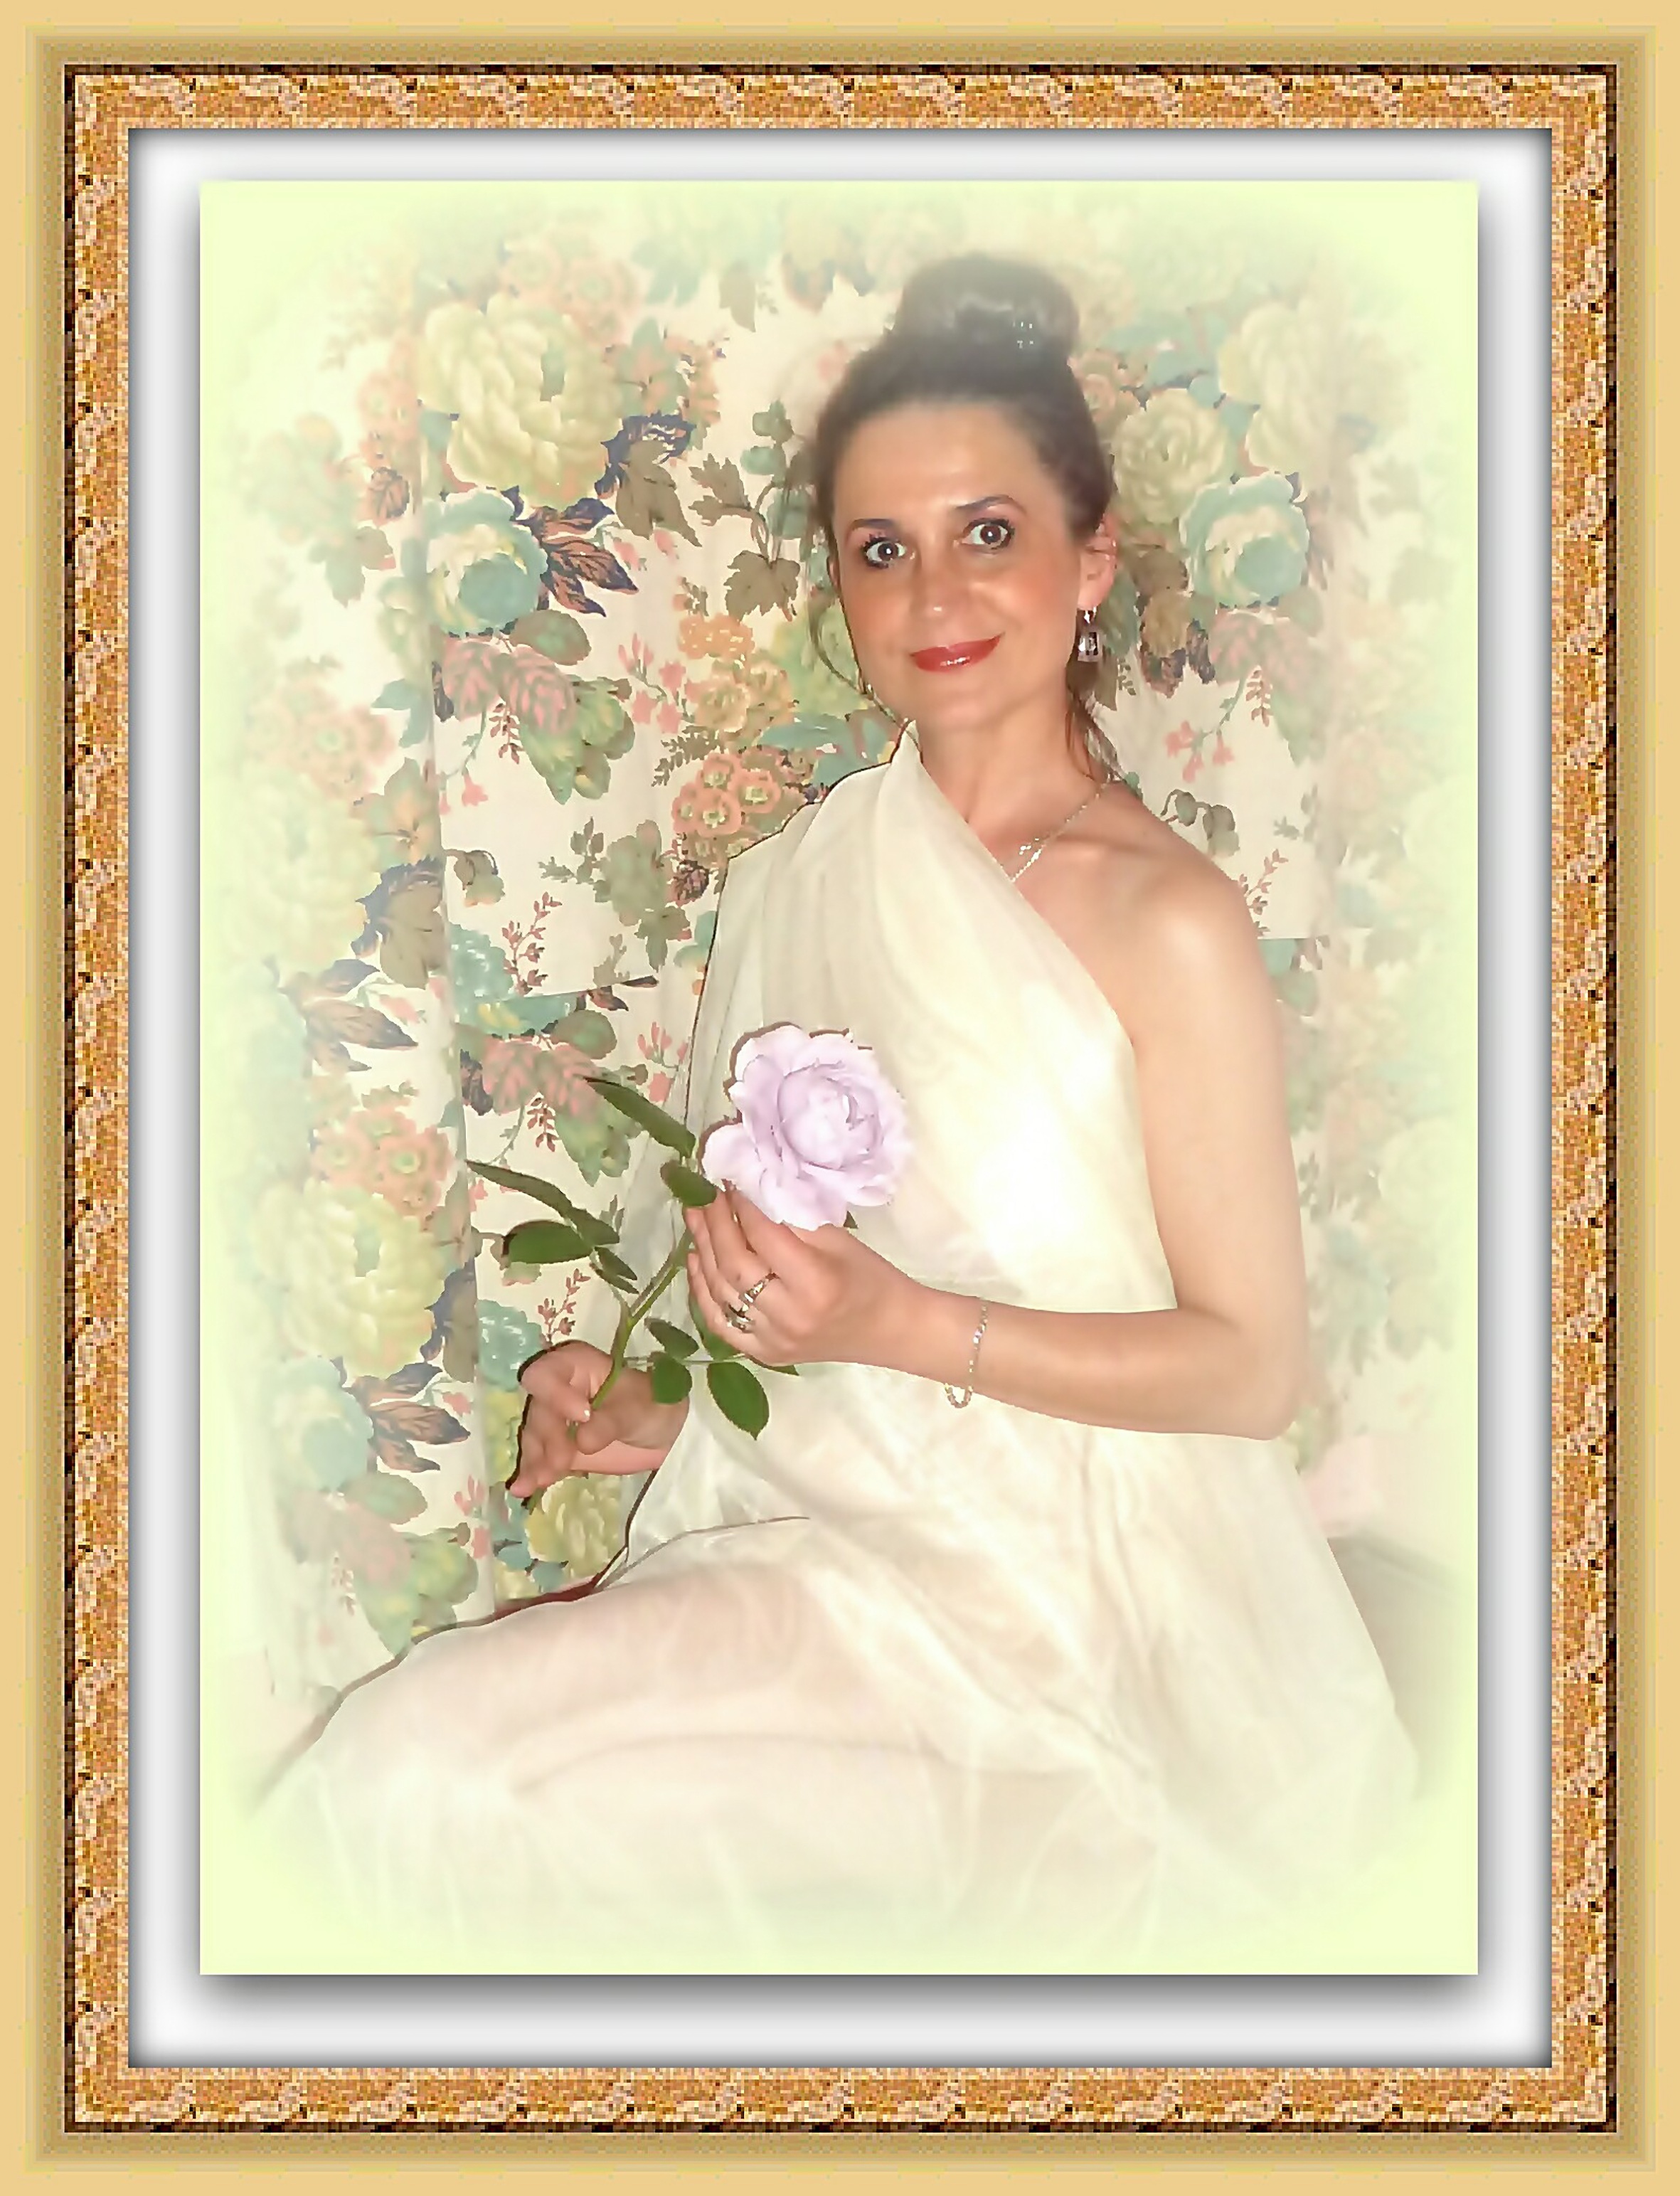
woman, flower, rose, portrait, painting, art, illustration, violet, picture frame, nudity, modern art, tautliner